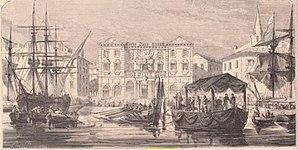
Arrivée du cercueil de Jean François Mayor de Montricher à Marseille
Jean François Mayor de Montricher est un ingénieur suisse né le 19 avril 1810 à Lully dans le canton de Vaud en Suisse, naturalisé français en 1833 et décédé à Naples en Italie le 28 mai 1858. Polytechnicien et ingénieur du corps des ponts et chaussées, il est célèbre pour les nombreux travaux qu'il réalisa à Marseille et dans sa région dont le canal de Marseille et l'aqueduc de Roquefavour. Décédé lors de l'assèchement du lac Fucin en Italie, les Marseillais organisent de remarquables funérailles à l'approvisionneur de Marseille en eau potable pérenne.